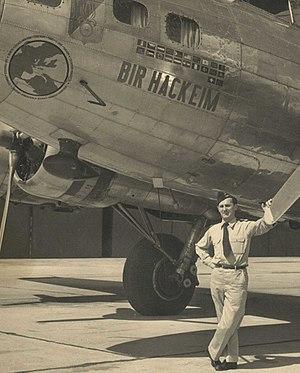
Francis Melville-lynch auprès de la forteresse Bir-Hakeim en 1945
Francis, Paul, Melville-Lynch est un aviateur français, acteur de la guerre 39-45. Né à Bayonne d'une famille originaire de Galway, il devient le pilote exclusif de l'unique Forteresse volante de l'armée de l'air française, offerte par le général Eisenhower au général Kœnig qui la baptisera Bir Hakeim en mémoire de la bataille éponyme, avec laquelle il devient le premier pilote militaire à effectuer le tour du monde en avion en 1945. Après guerre, il est dans sa vie civile à l'origine du renouveau de l'aviation légère au Pays-Basque.